Morus (plant)

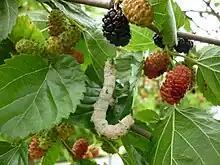
A silkworm, "Bombyx mori", feeding on a mulberry tree

Mulberry leaves, particularly those of the white mulberry, are ecologically important as the sole food source of the silkworm ("Bombyx mori", named after the mulberry genus "Morus"), the cocoon of which is used to make silk. The wild silk moth also eats mulberry. Other Lepidoptera larvae—which include the common emerald, lime hawk-moth, sycamore moth, and fall webworm—also eat the plant.